Hôtel de Ville, Le Havre

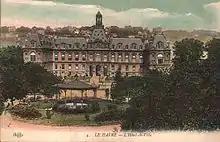
The old Hôtel de Ville

The Hôtel de Ville was commissioned to replace a 19th century town hall, which was designed by Charles Brunet-Debaine in the Châteauesque style, built in ashlar stone and completed in 1857. It was completely destroyed by British military bombardment in September 1944 during the Second World War.